KLIK

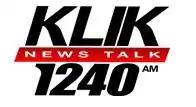
Former logo before translator sign on

KLIK went silent in March 2025. It is one of 11 Cumulus stations to close the weekend of March 14, as part of a larger shutdown of underperforming Cumulus stations.